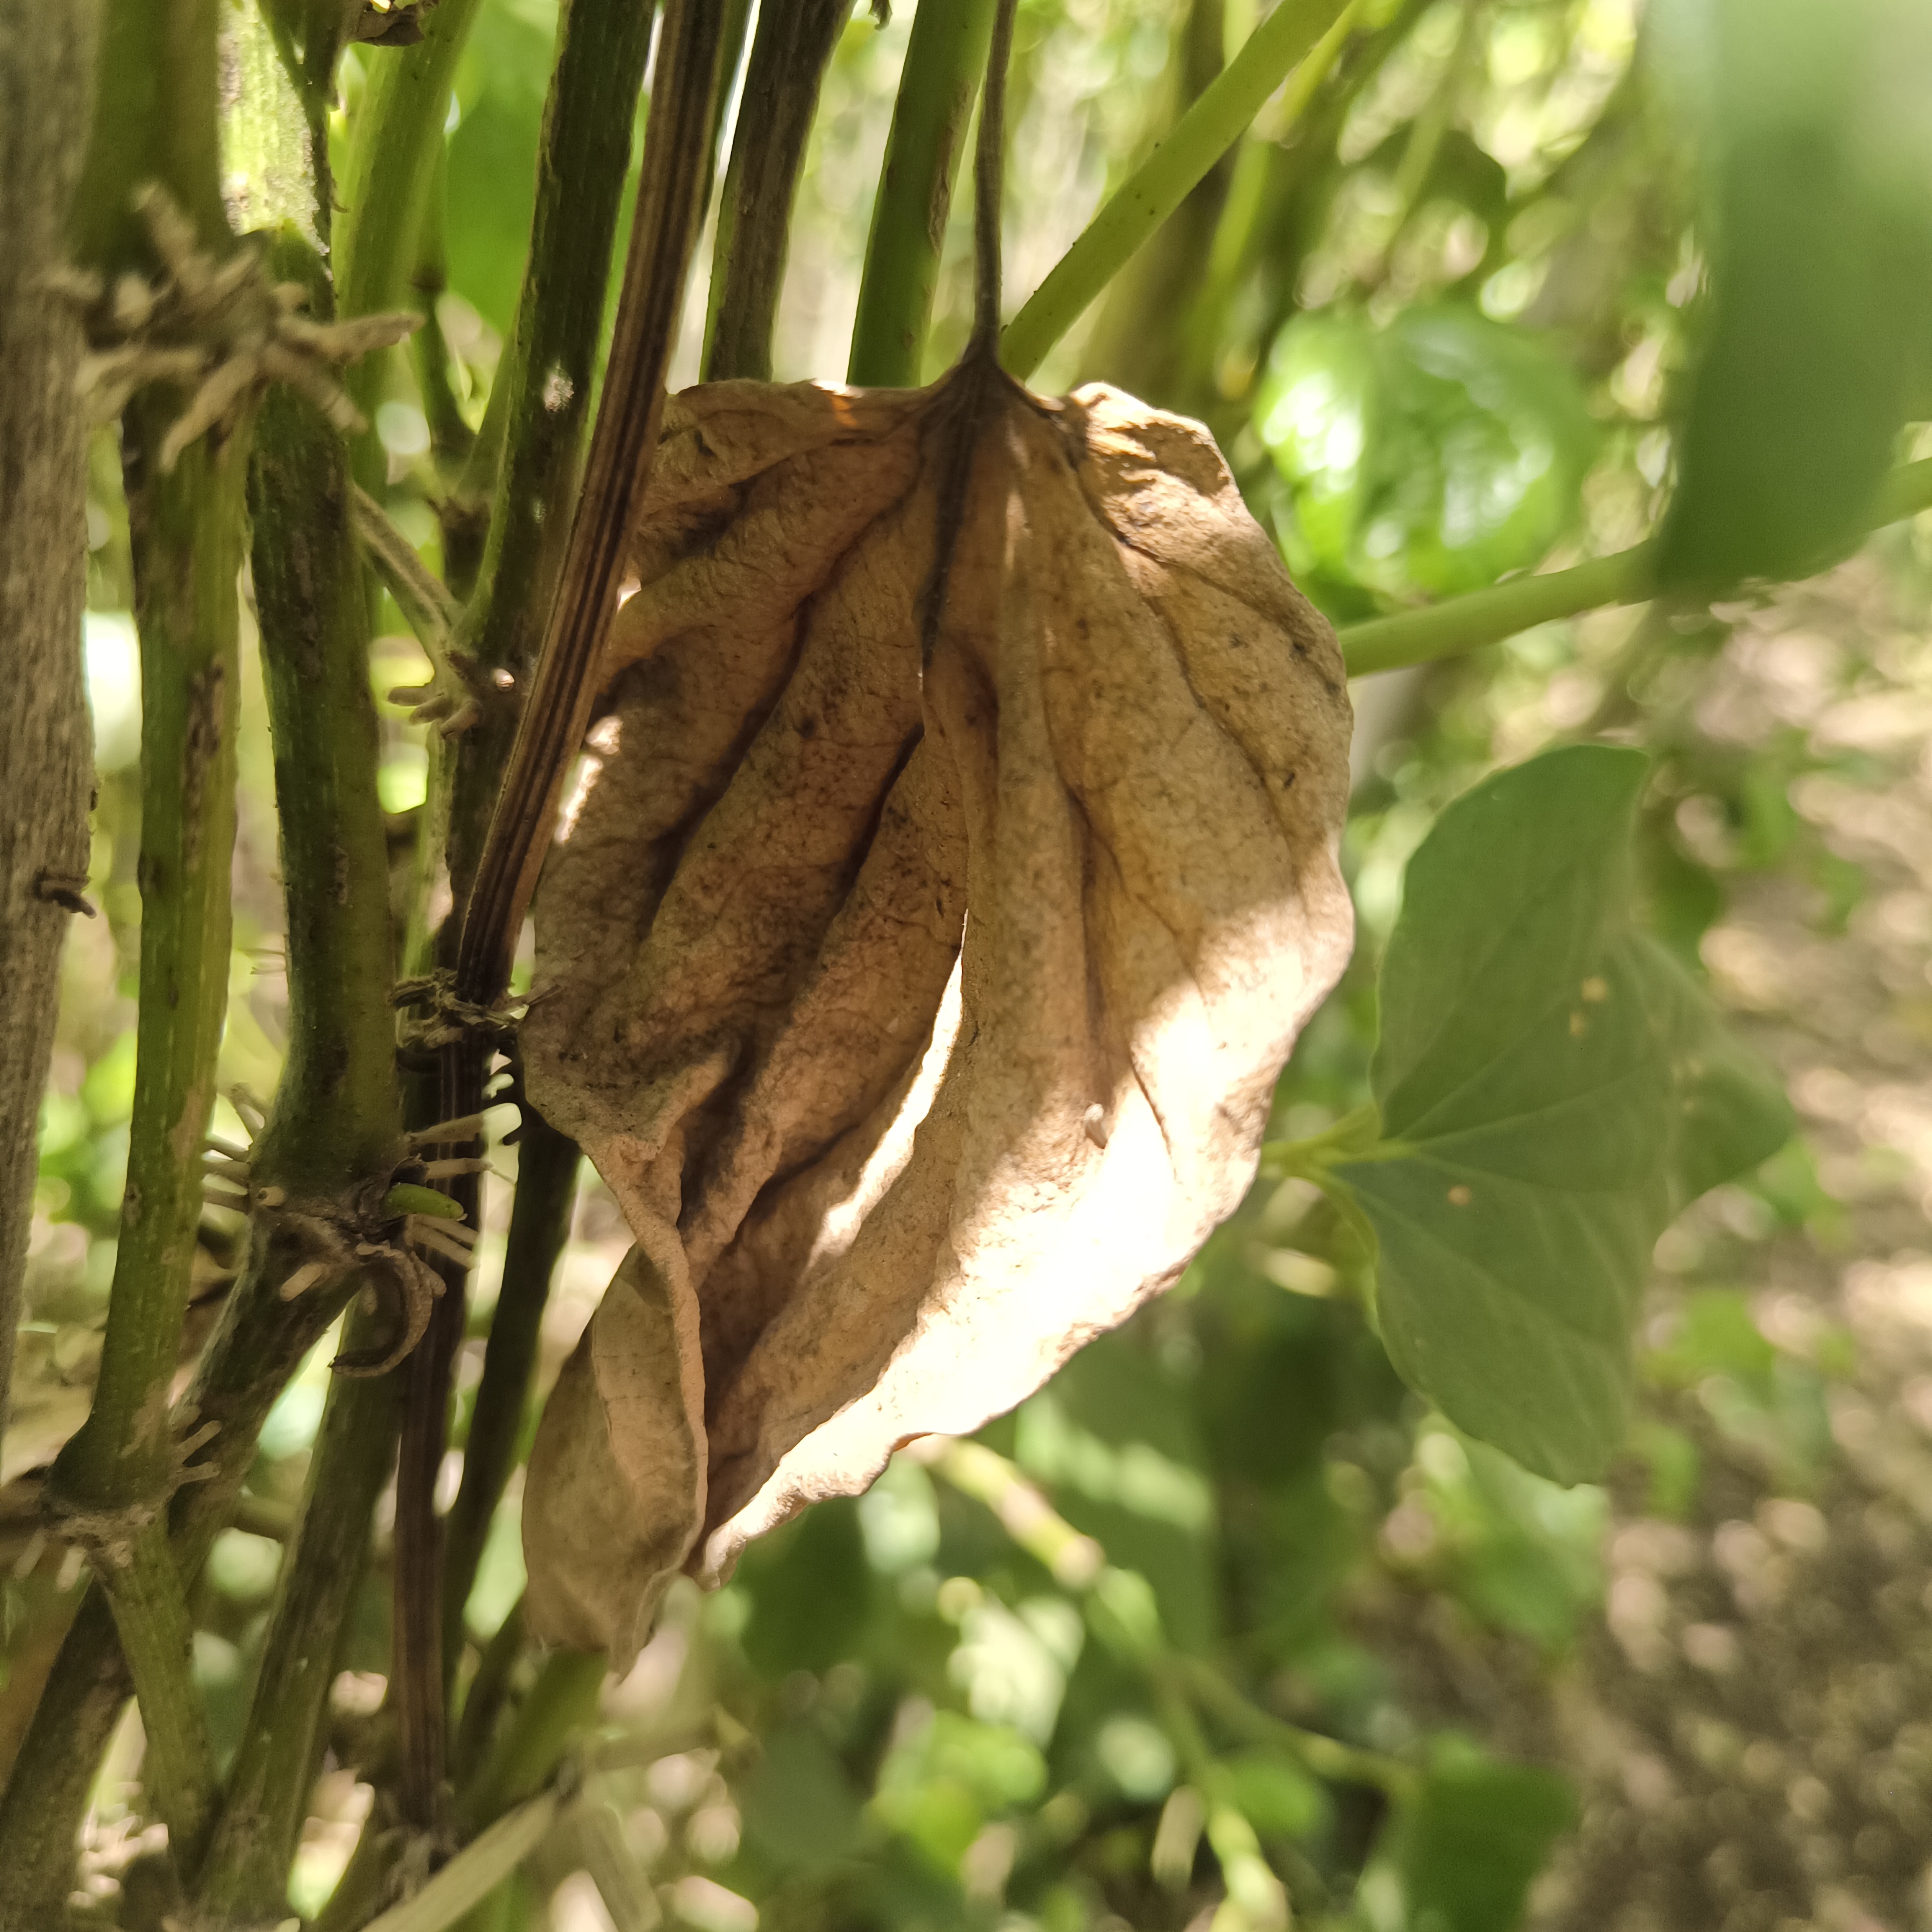
Label: Dried